Henry J. Wheeler Farm

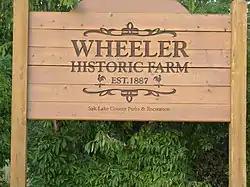
Wheeler Historic Farm sign, June 2015

The Henry J. Wheeler Farm is a farmstead in Murray, Utah, United States, that is one of the few remaining late 19th century farmsteads in the Salt Lake Valley that has not been lost to expanding housing developments of metropolitan Salt Lake City. It has been listed on the National Register of Historic Places since 1976.